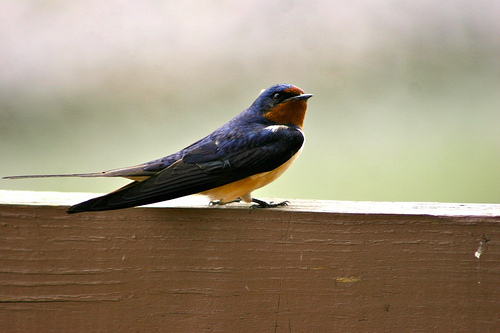
this bird has a yellow belly with blue feathers and a red face.
this is a small dark blue bird with a yellow belly and an orange breast and throat.
the bird has bluish black crown and coverts with a touch of black on the lower coverts and retrice, also a yellow abdomen.
this bird has an orange belly and breast with a violet crown and back.
this is a small bird with a dark blue back, a red cheek patch, and a yellow belly.
this small colorful bird has a red forehead and throat with a light yellow-orange color over its belly and cheast, with blue and black coverts, and green and black secondaries.
this bird has wings that are black and has a yellow belly
this bird is black with orange and has a very short beak.
this bird has wings that are black and has a yellow belly
this colorful bird has a yellow belly, black wings, blue back, and red throat.
Species: Barn Swallow